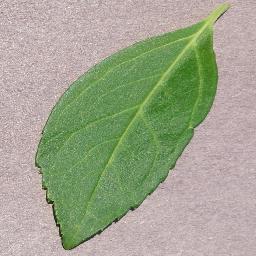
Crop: cherry
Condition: (including_sour)_healthy